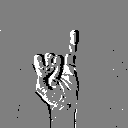
ASL letter: i